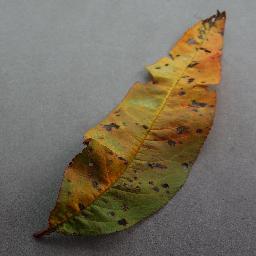
Label: Peach___Bacterial_spot